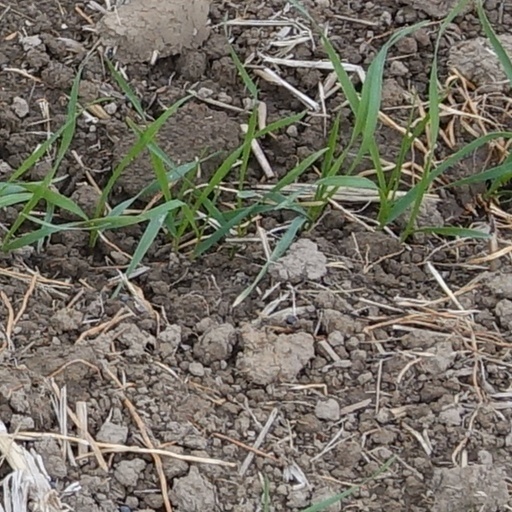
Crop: wheat